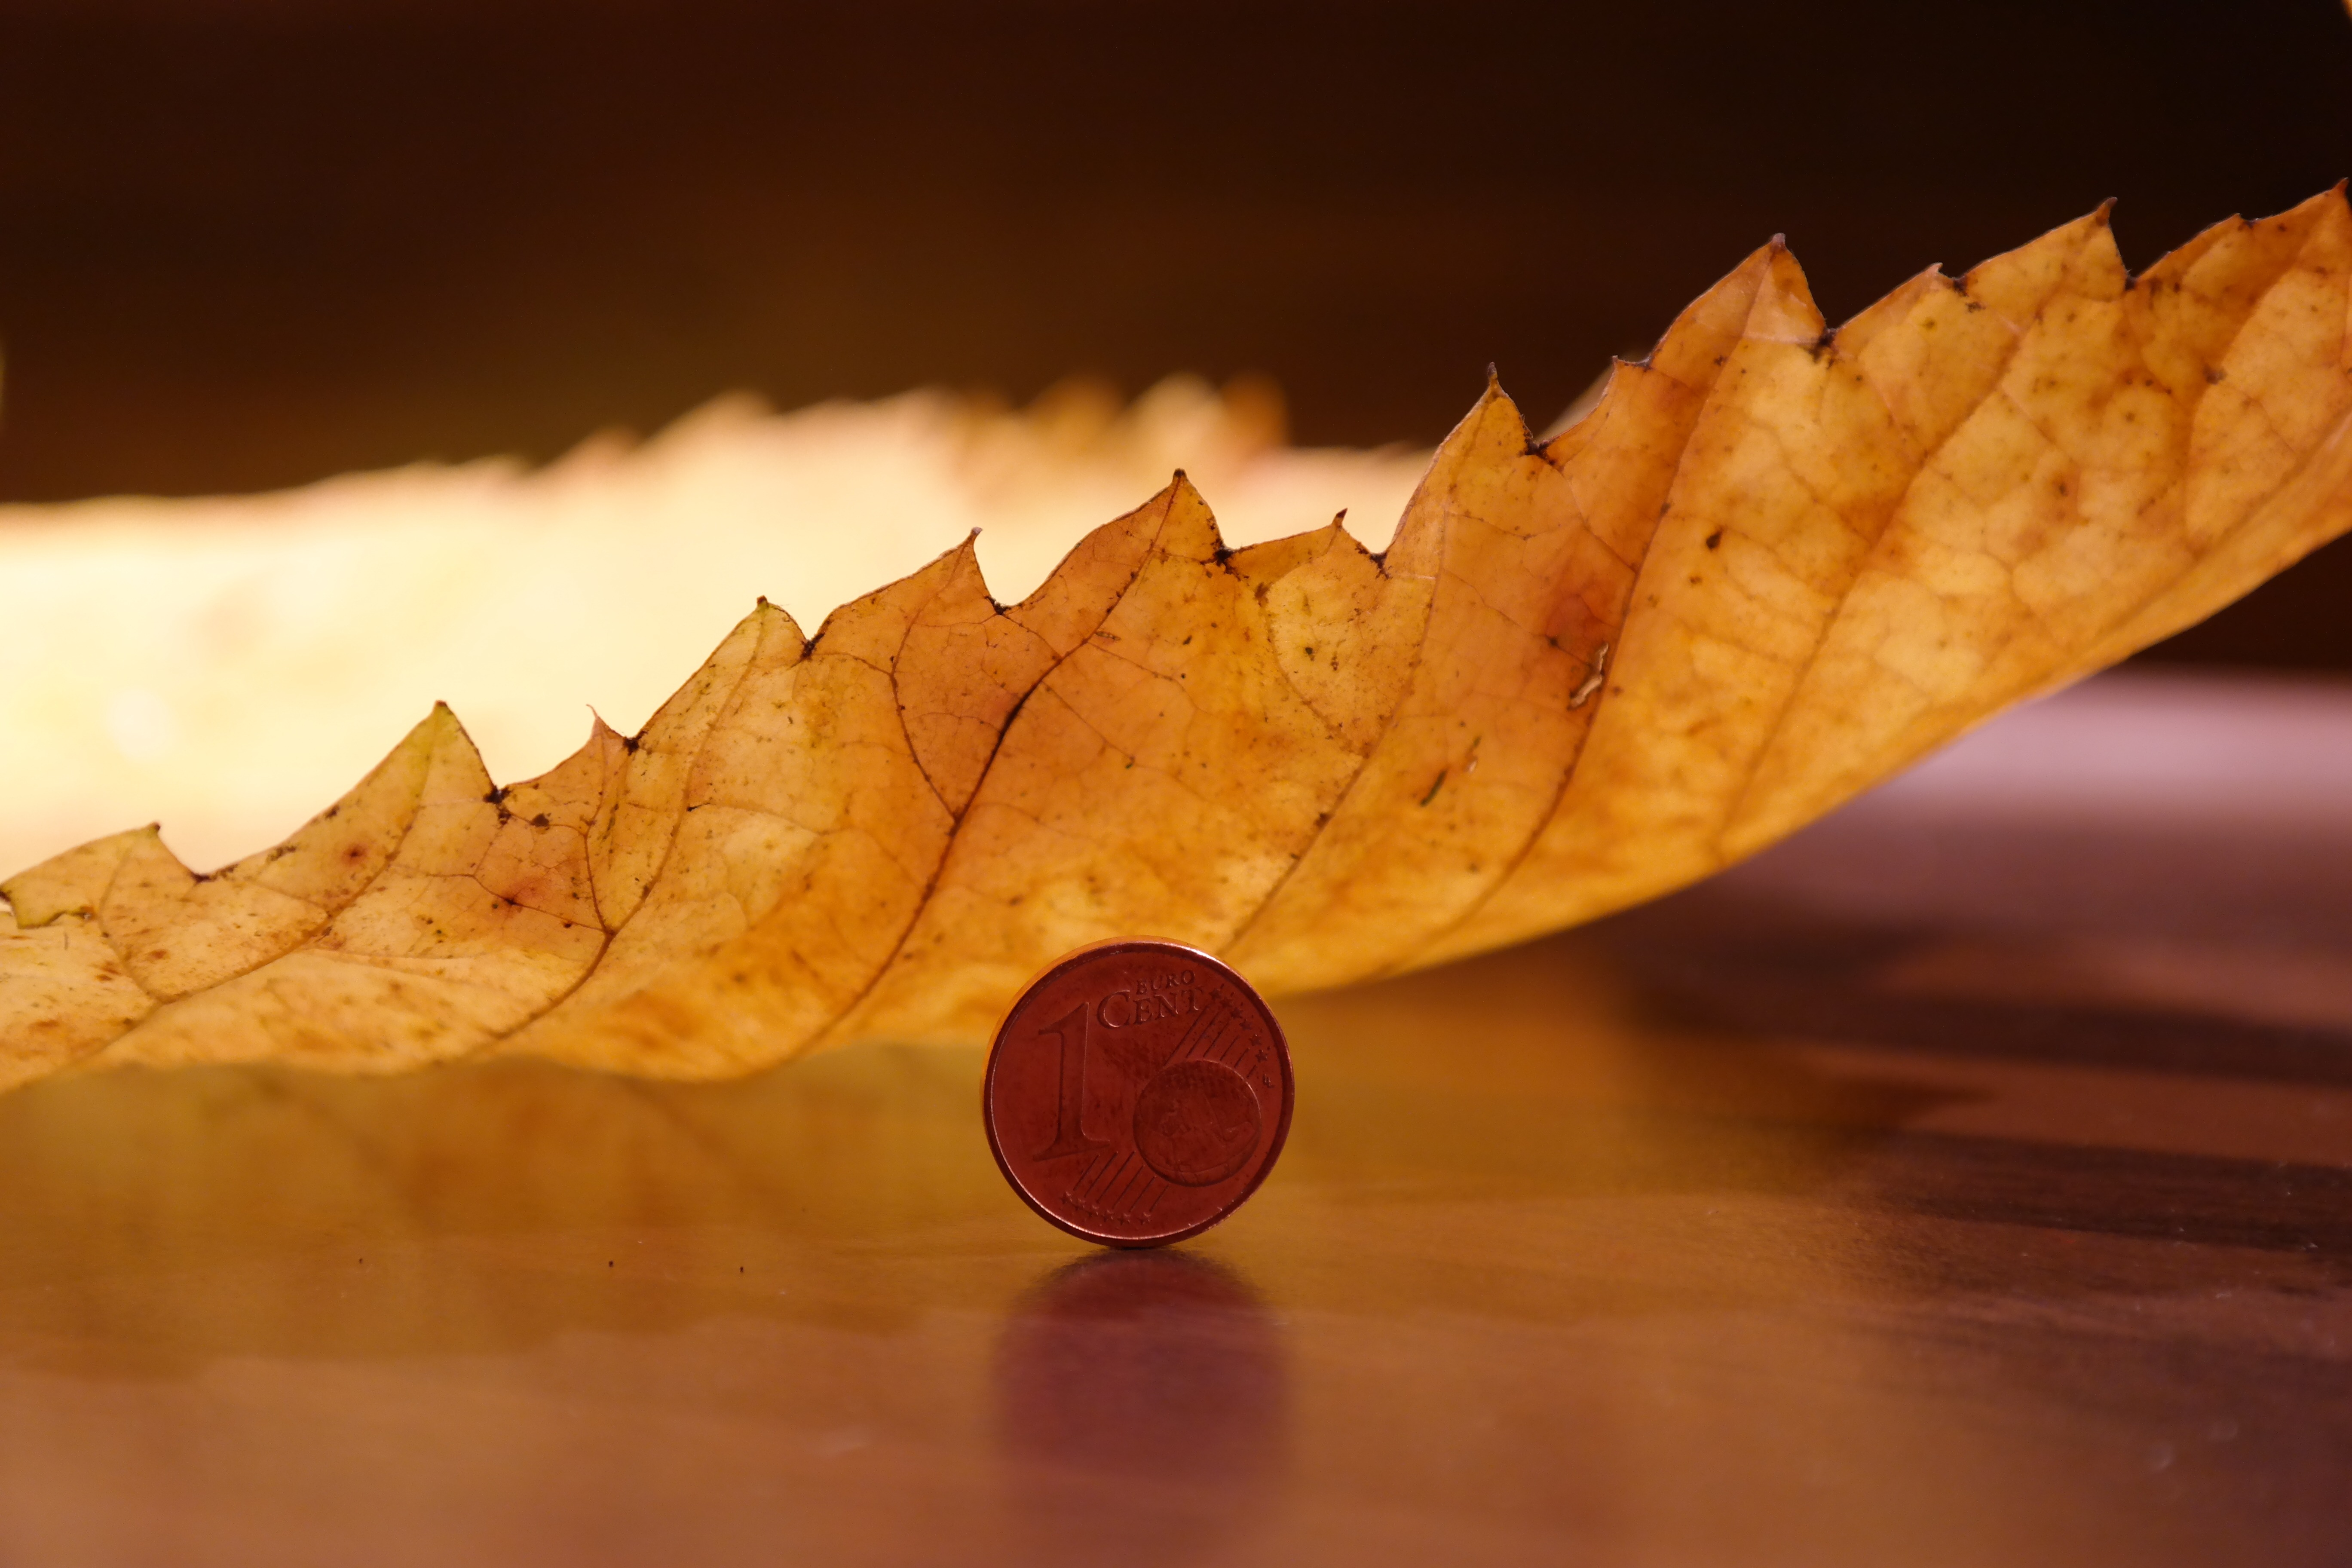
tree, branch, plant, wood, sunlight, leaf, fall, flower, petal, reflection, produce, color, macro, autumn, brown, yellow, season, maple leaf, close up, coin, fall foliage, cent, macro photography, ulmus glabra, woody plant, land plant, ulmus scabra